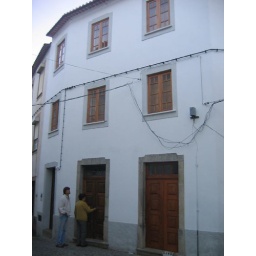
The house is on the main street which has cobblestones. Conveniently located by the cafe and village water spout!